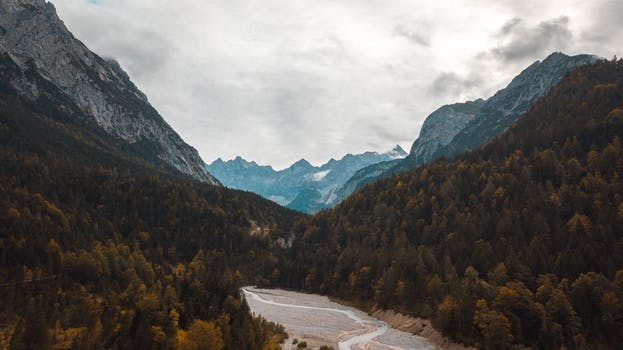
Label: No Watermark